Starvation

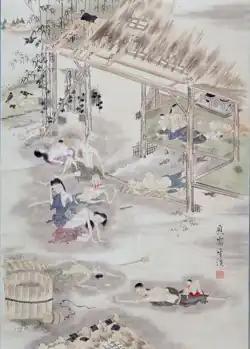
Starving peasants during the Great Tenmei famine in 18th century Japan

Starvation occurs when the body expends more energy than it takes in for an extended period of time. This imbalance can arise from one or more medical conditions or circumstantial situations, which can include: